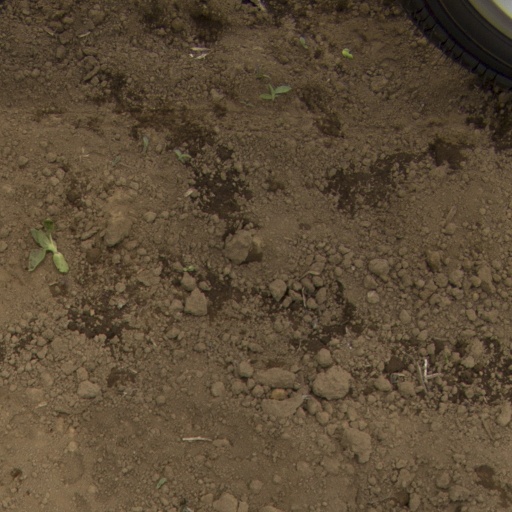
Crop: Jerusalem artichoke